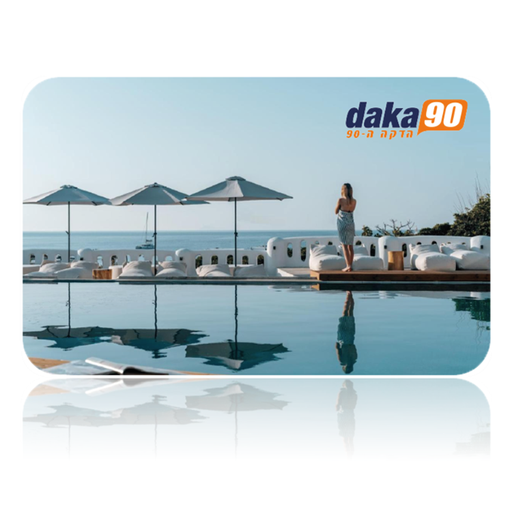
קטגוריה: שוברים וחוויות
תיאור: יוצאים לחופשה עם הדקה ה- 90 שובר בשווי 700 ₪
מידע נוסף: כולל כפל מבצעים